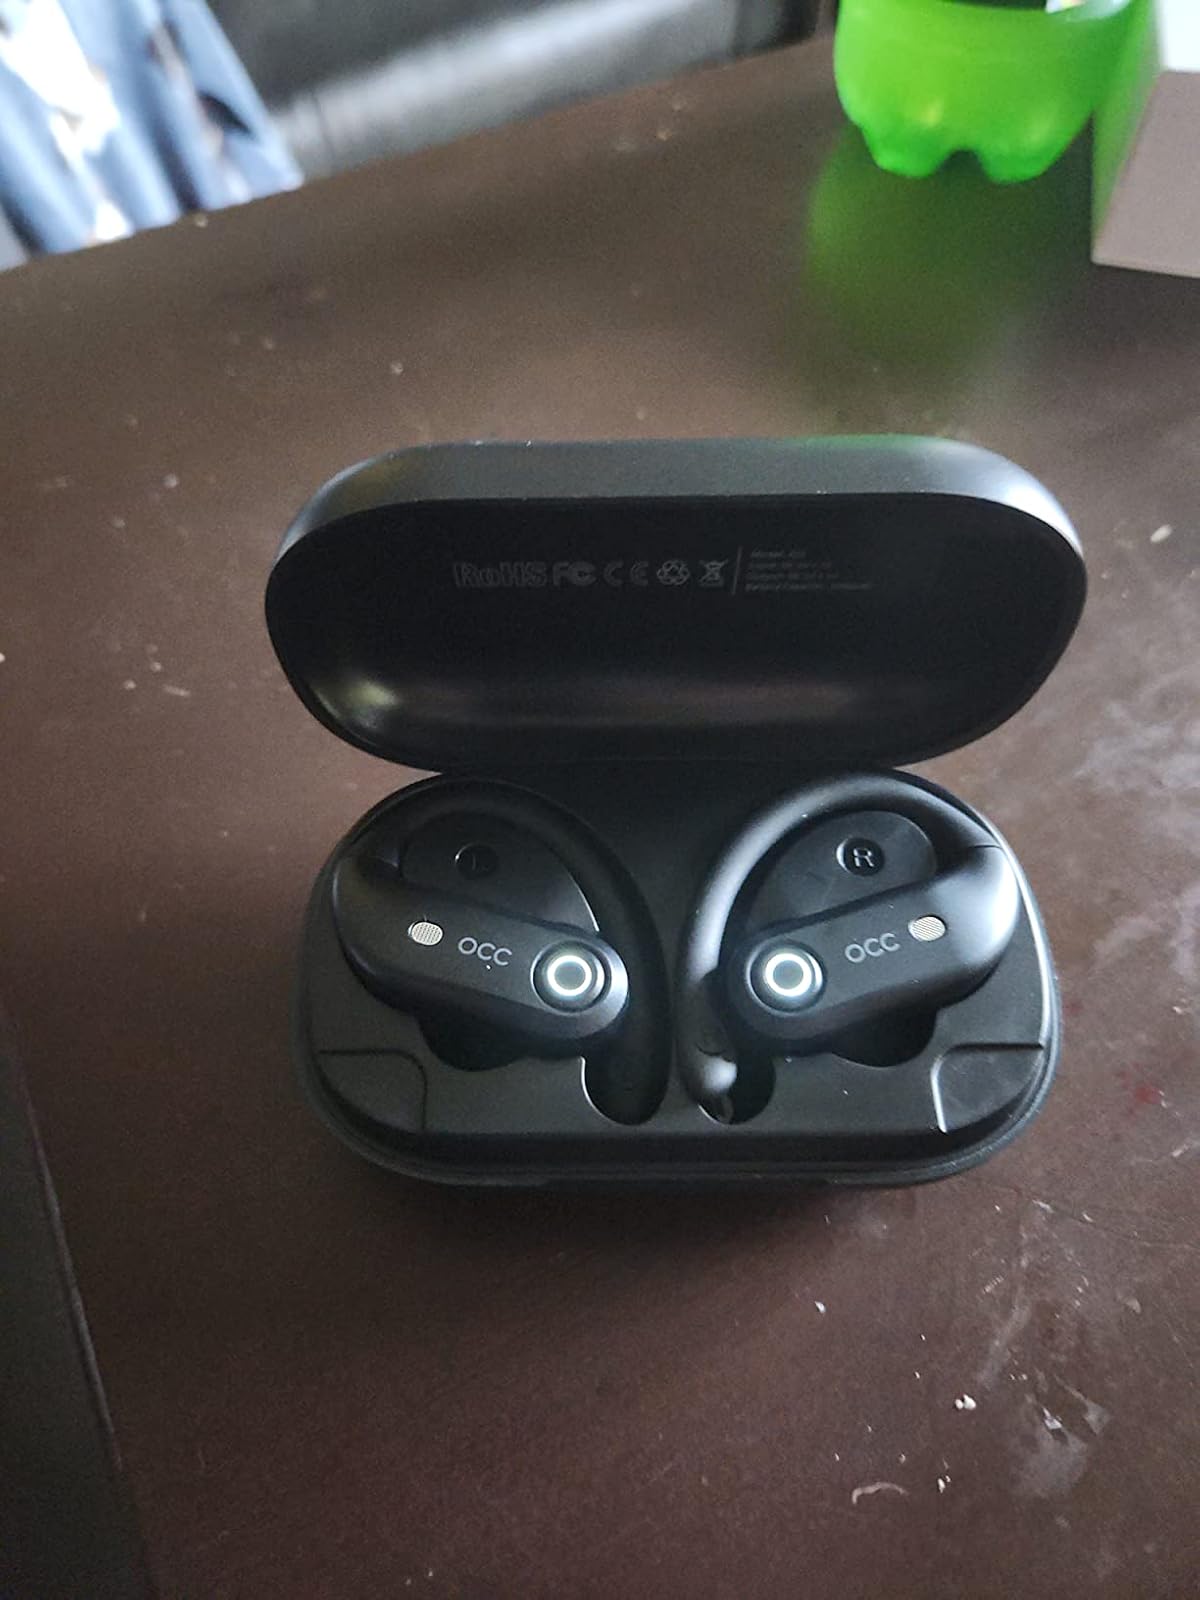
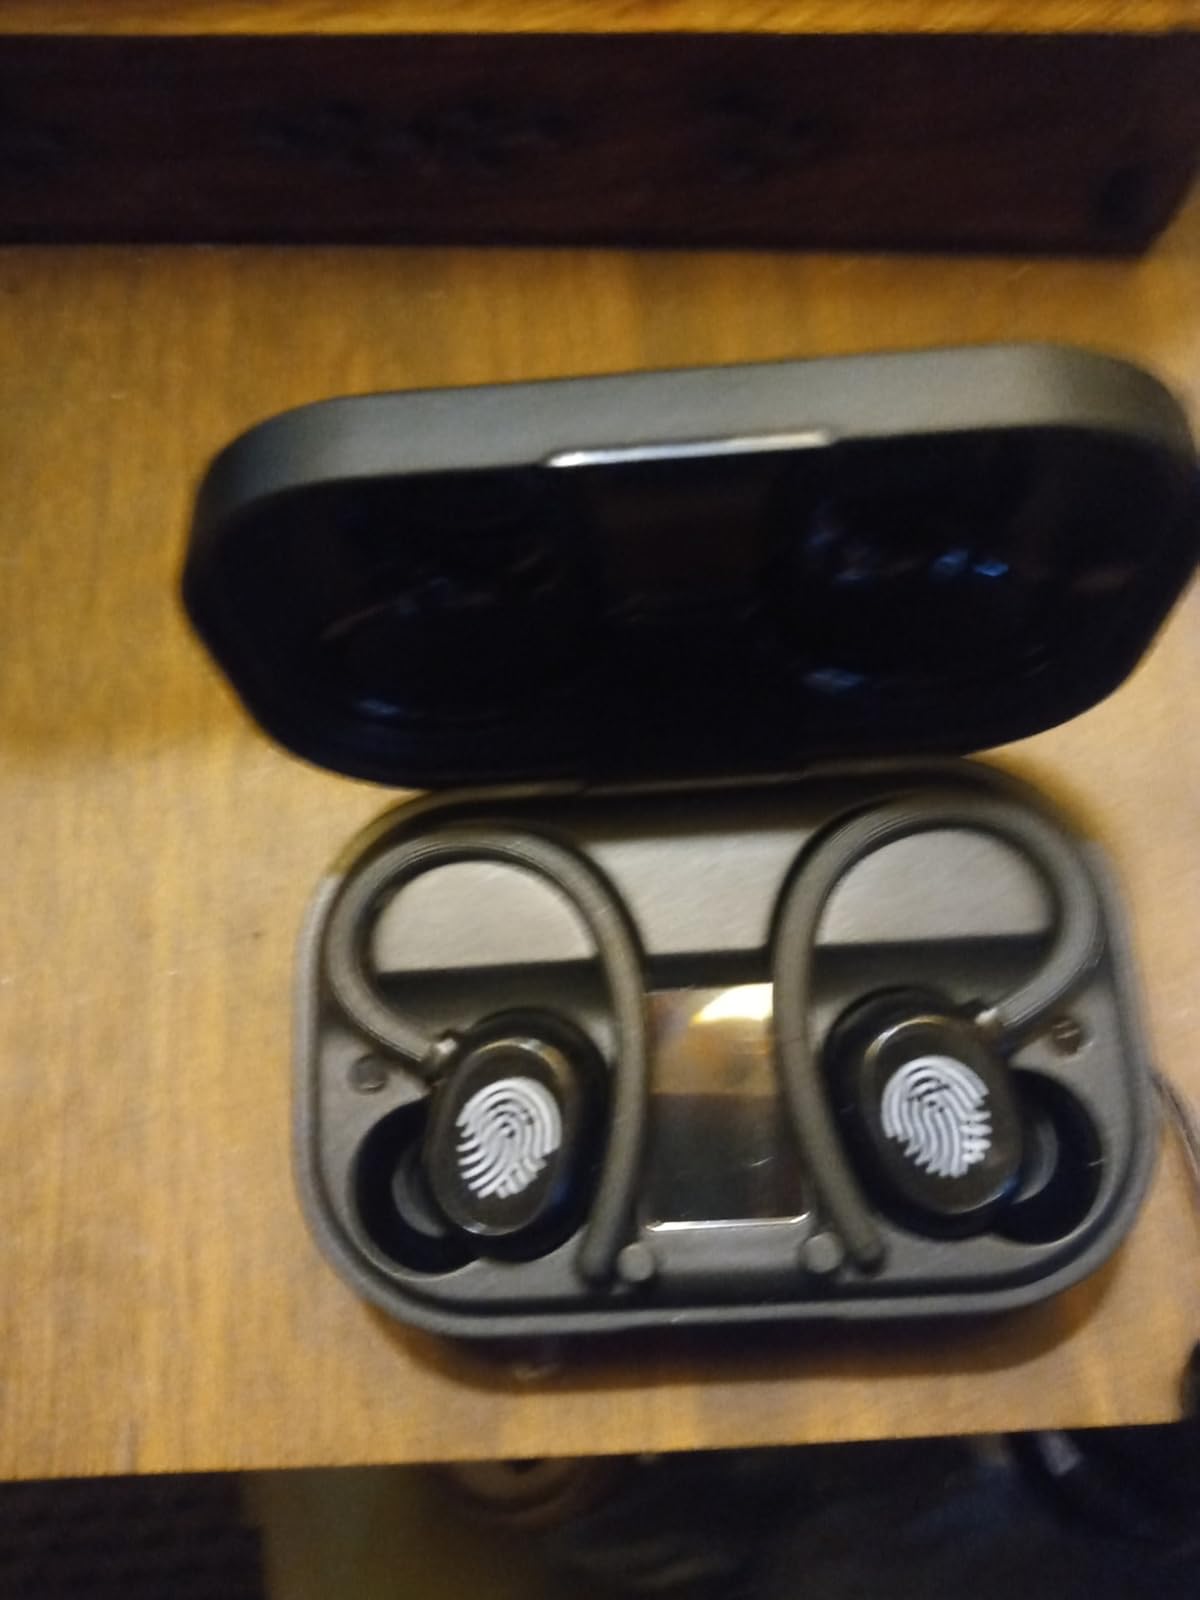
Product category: earbuds
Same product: no